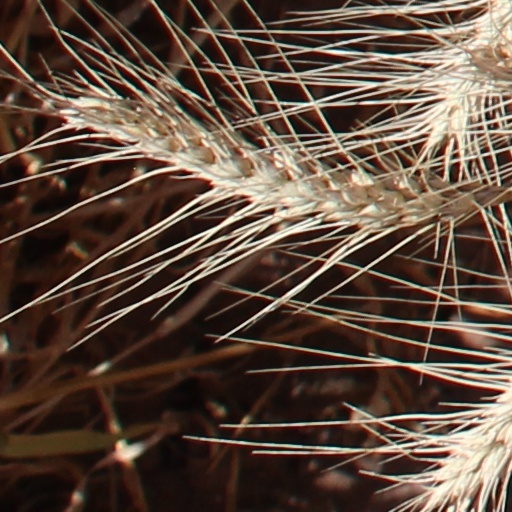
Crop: wheat